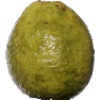
Label: guava